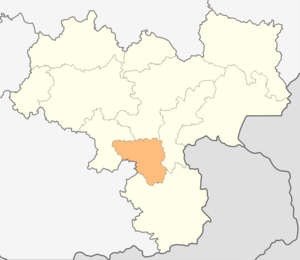
Madjarovo est une obchtina de l'oblast de Khaskovo en Bulgarie.